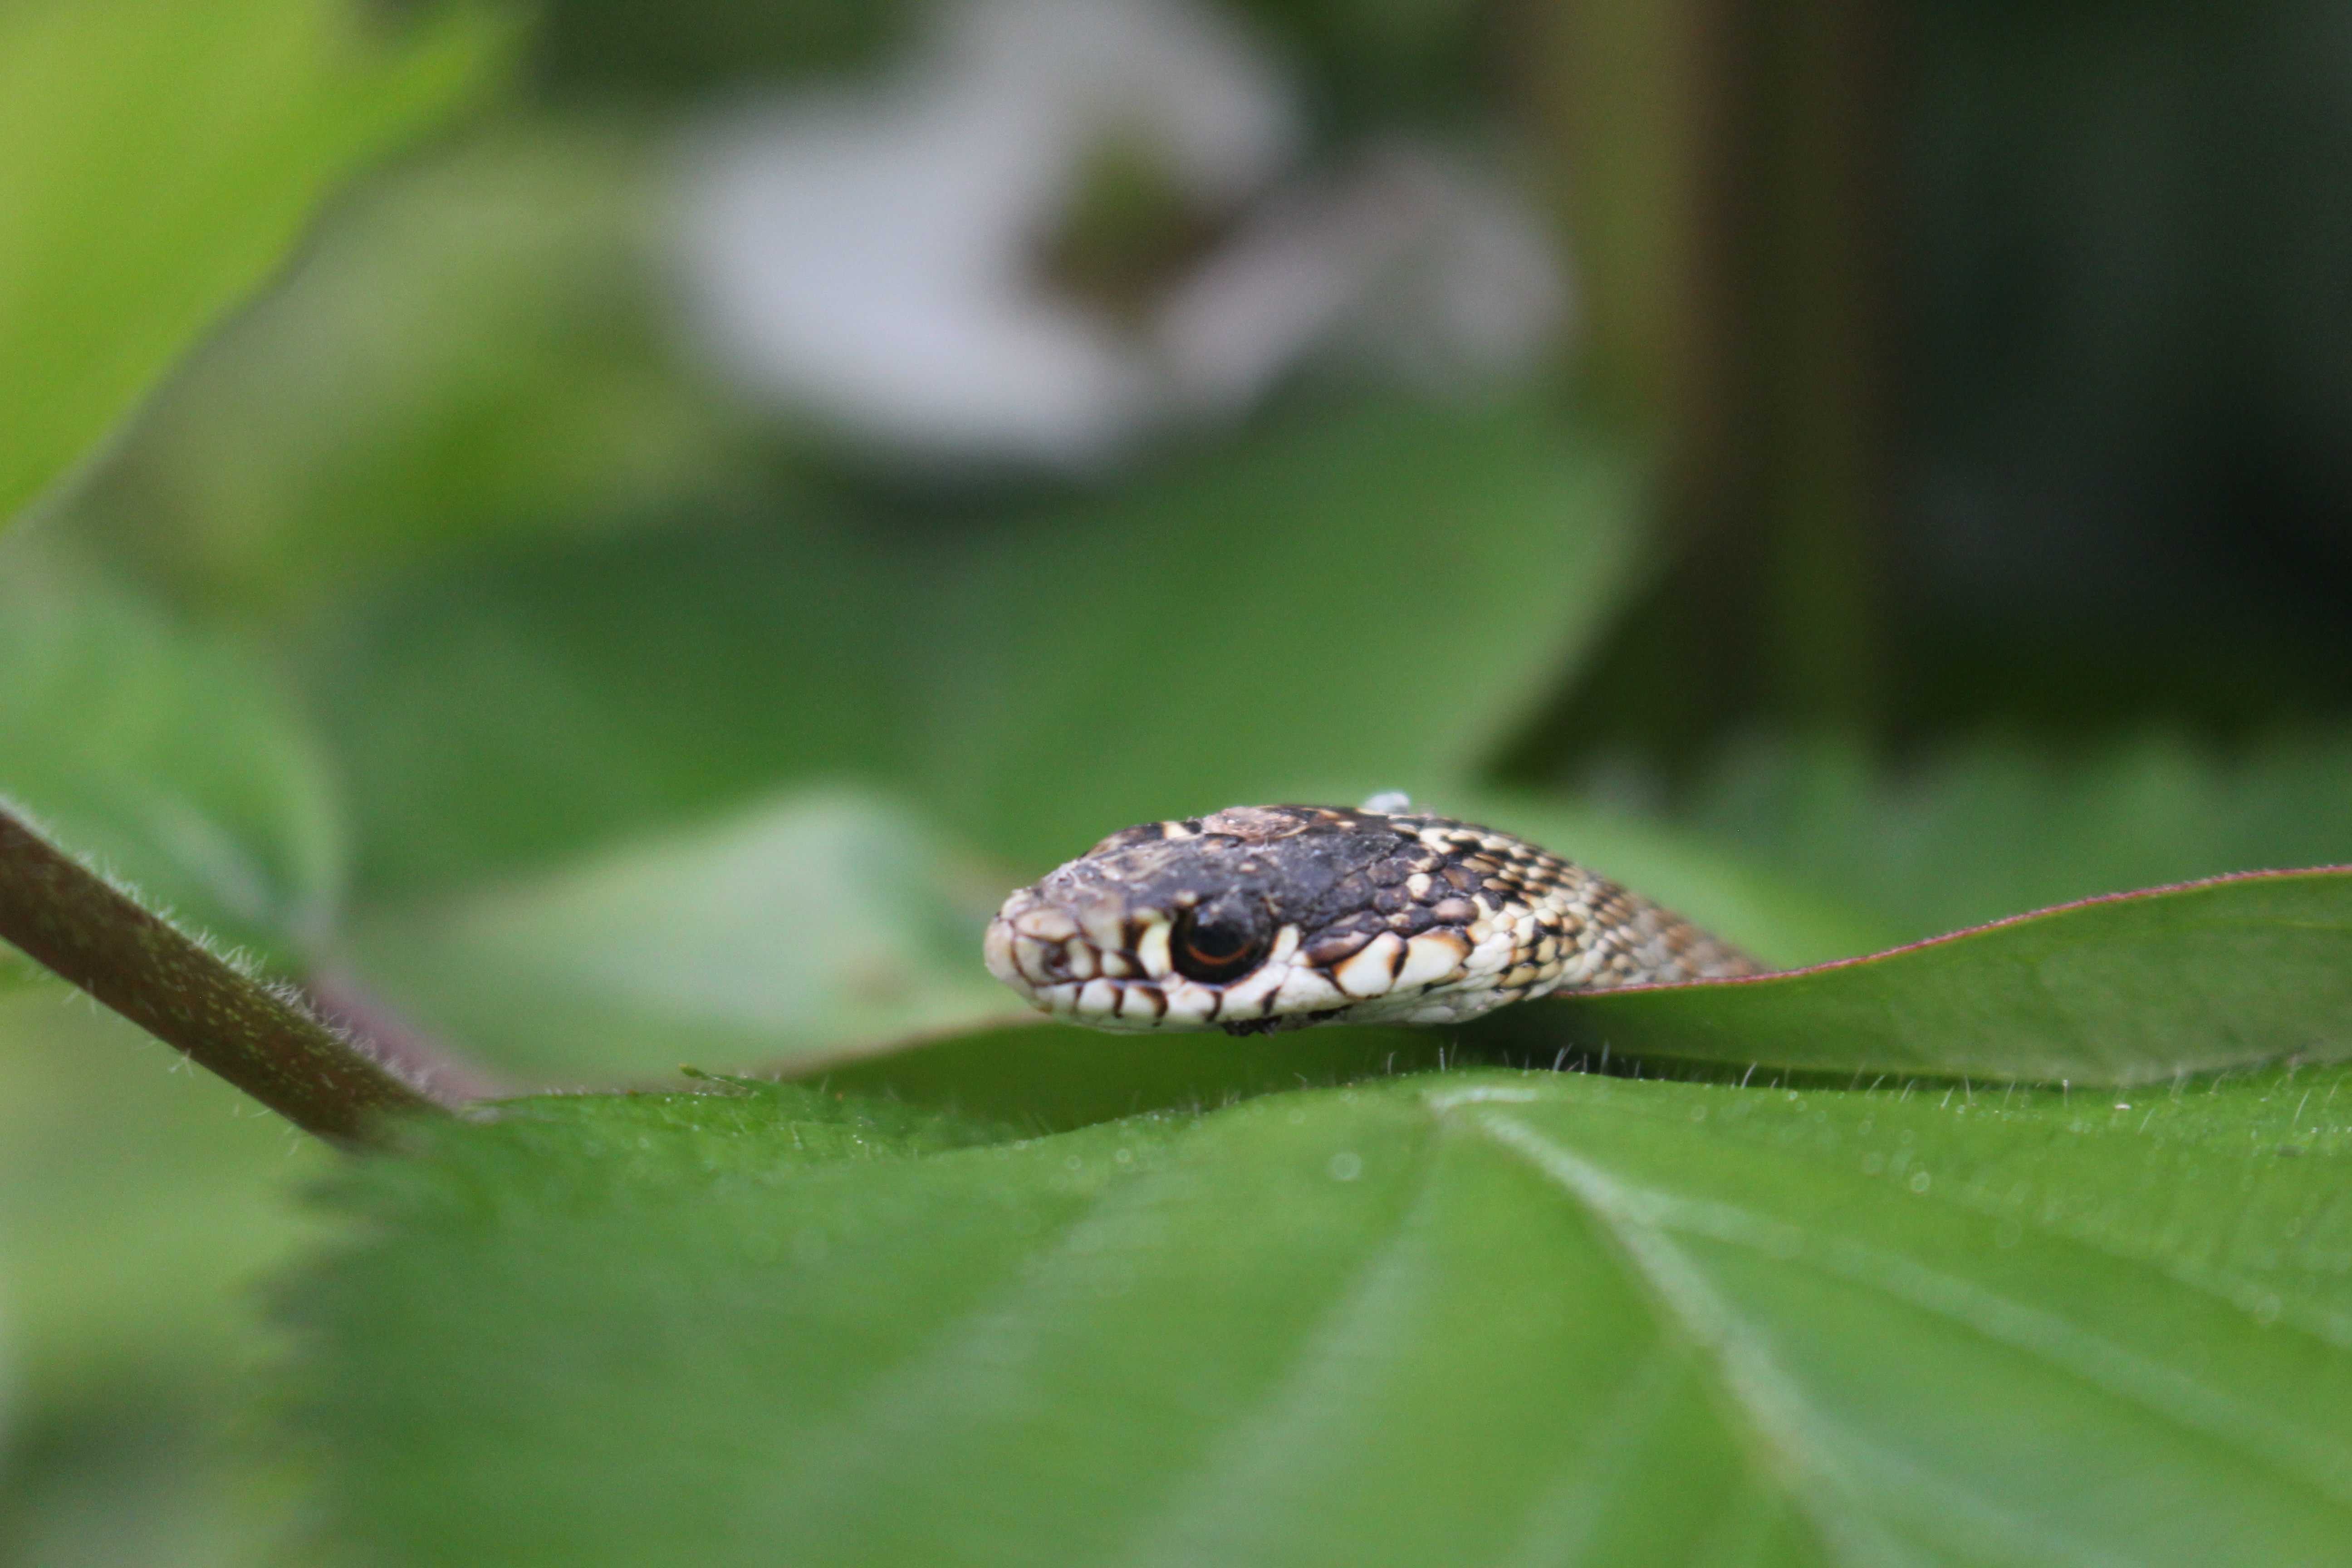
nature, branch, leaf, flower, wildlife, green, insect, botany, reptile, fauna, invertebrate, close up, macro photography